Dov Lipman

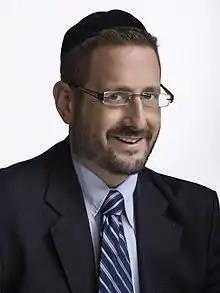
Lipman in 2012

Dov Alan Lipman (born 9 September 1971) is an Israeli former politician. He served as a member of the Knesset for Yesh Atid between 2013 and 2015.